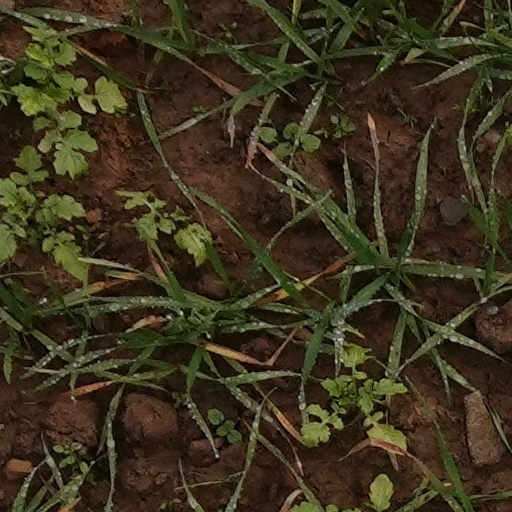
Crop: wheat